UD Las Palmas

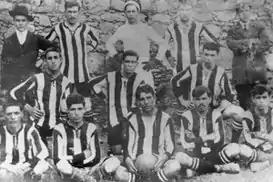
Real Club Victoria in 1910.

A decade after the Spanish Civil War, football in Las Palmas faced numerous challenges and difficulties. The financial situations of Las Palmas’ five biggest clubs, Real Club Victoria, Marino FC, CD Gran Canaria, Atlético Club, and Arenas Club, were deteriorating rapidly due to their financial strength of being able to compete for players against Spain's top clubs. A new registration law by the Royal Spanish Football Federation, which limited players to a maximum of a two-year contract, resulted in the clubs in Las Palmas being unable to retain their academy players for extended periods. Consequently, many players relocated to the Spanish mainland to continue their football careers in national competitions. As a result, Eufemiano Fuentes Díaz, president of Marino CF, went to a meeting in Madrid to change the legislation of contracts to a minimum of four years. A different proposal was also presented, stating that all Spanish clubs were prohibited from signing players in the Canary region with the exception if they were first-team players who had already passed the stage of being academy players. These proposals were delayed and denied by the RFEF.